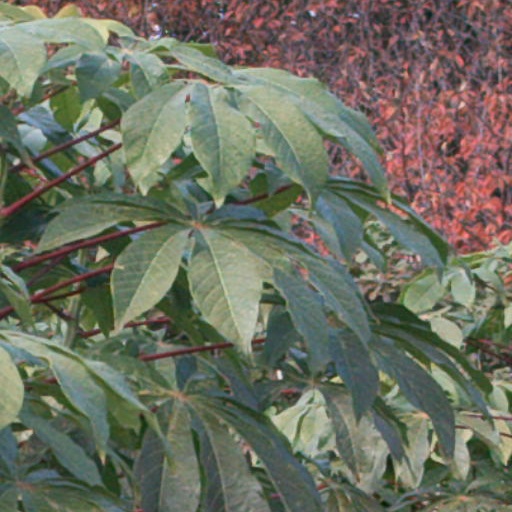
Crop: cassava